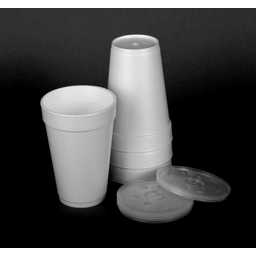
Label: paper